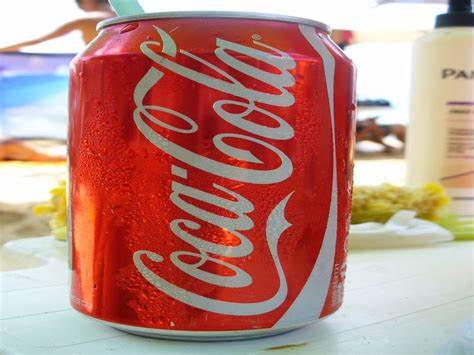
Waste category: metal